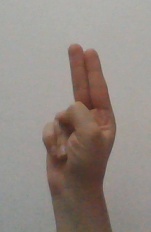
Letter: taa